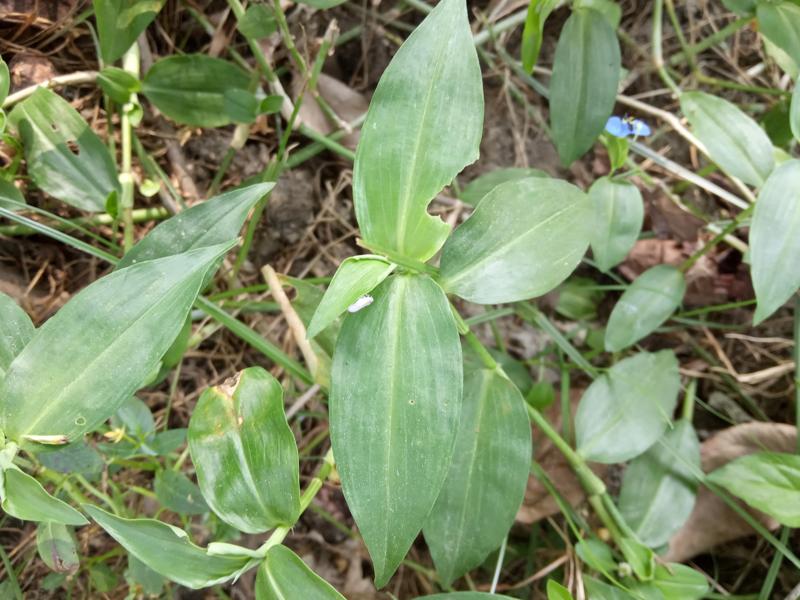
Weed species: Commelina benghalensis